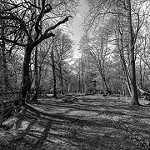
Label: B & W